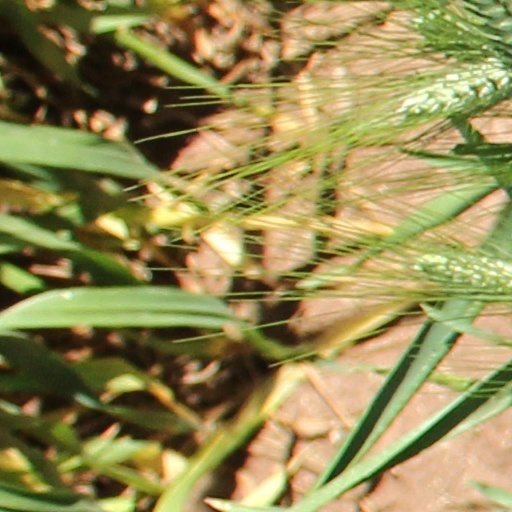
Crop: wheat